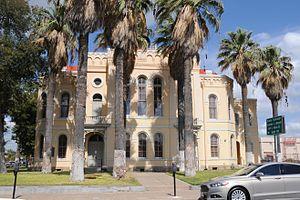
Le comté de Maverick, en anglais : Maverick County, est un comté situé dans le sud de l'État du Texas aux États-Unis. Fondé le 2 février 1856, son siège de comté est la ville d'Eagle Pass. Selon le recensement des États-Unis de 2010, sa population est de 54 258 habitants, estimée à 58 216 habitants, en 2017. Le comté a une superficie de 3 345,6 km², dont 3 313,2 km² en surfaces terrestres. Il est baptisé en référence à Samuel Maverick, avocat et personnalité politique de l’État.